Describe the emotion expressed in this image:  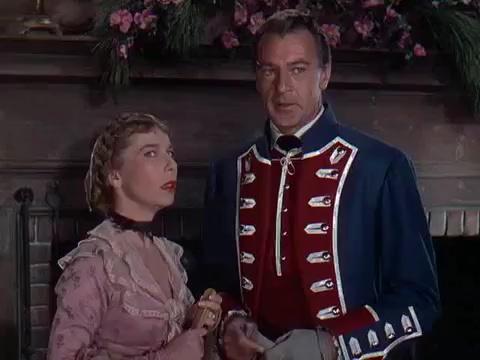
This person displays Suffering, valence and arousal with low intensity.